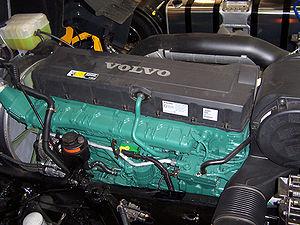
Le Volvo FH est un véhicule du type poids lourd, produit par le constructeur suédois AB Volvo.
Boije Ovebrink, né le 9 juin 1951 à Motala, est un pilote de course suédois à bord de camions, adepte des records de vitesse terrestre dans sa discipline.